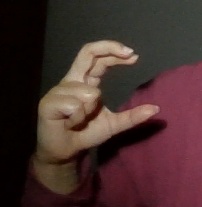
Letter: thal